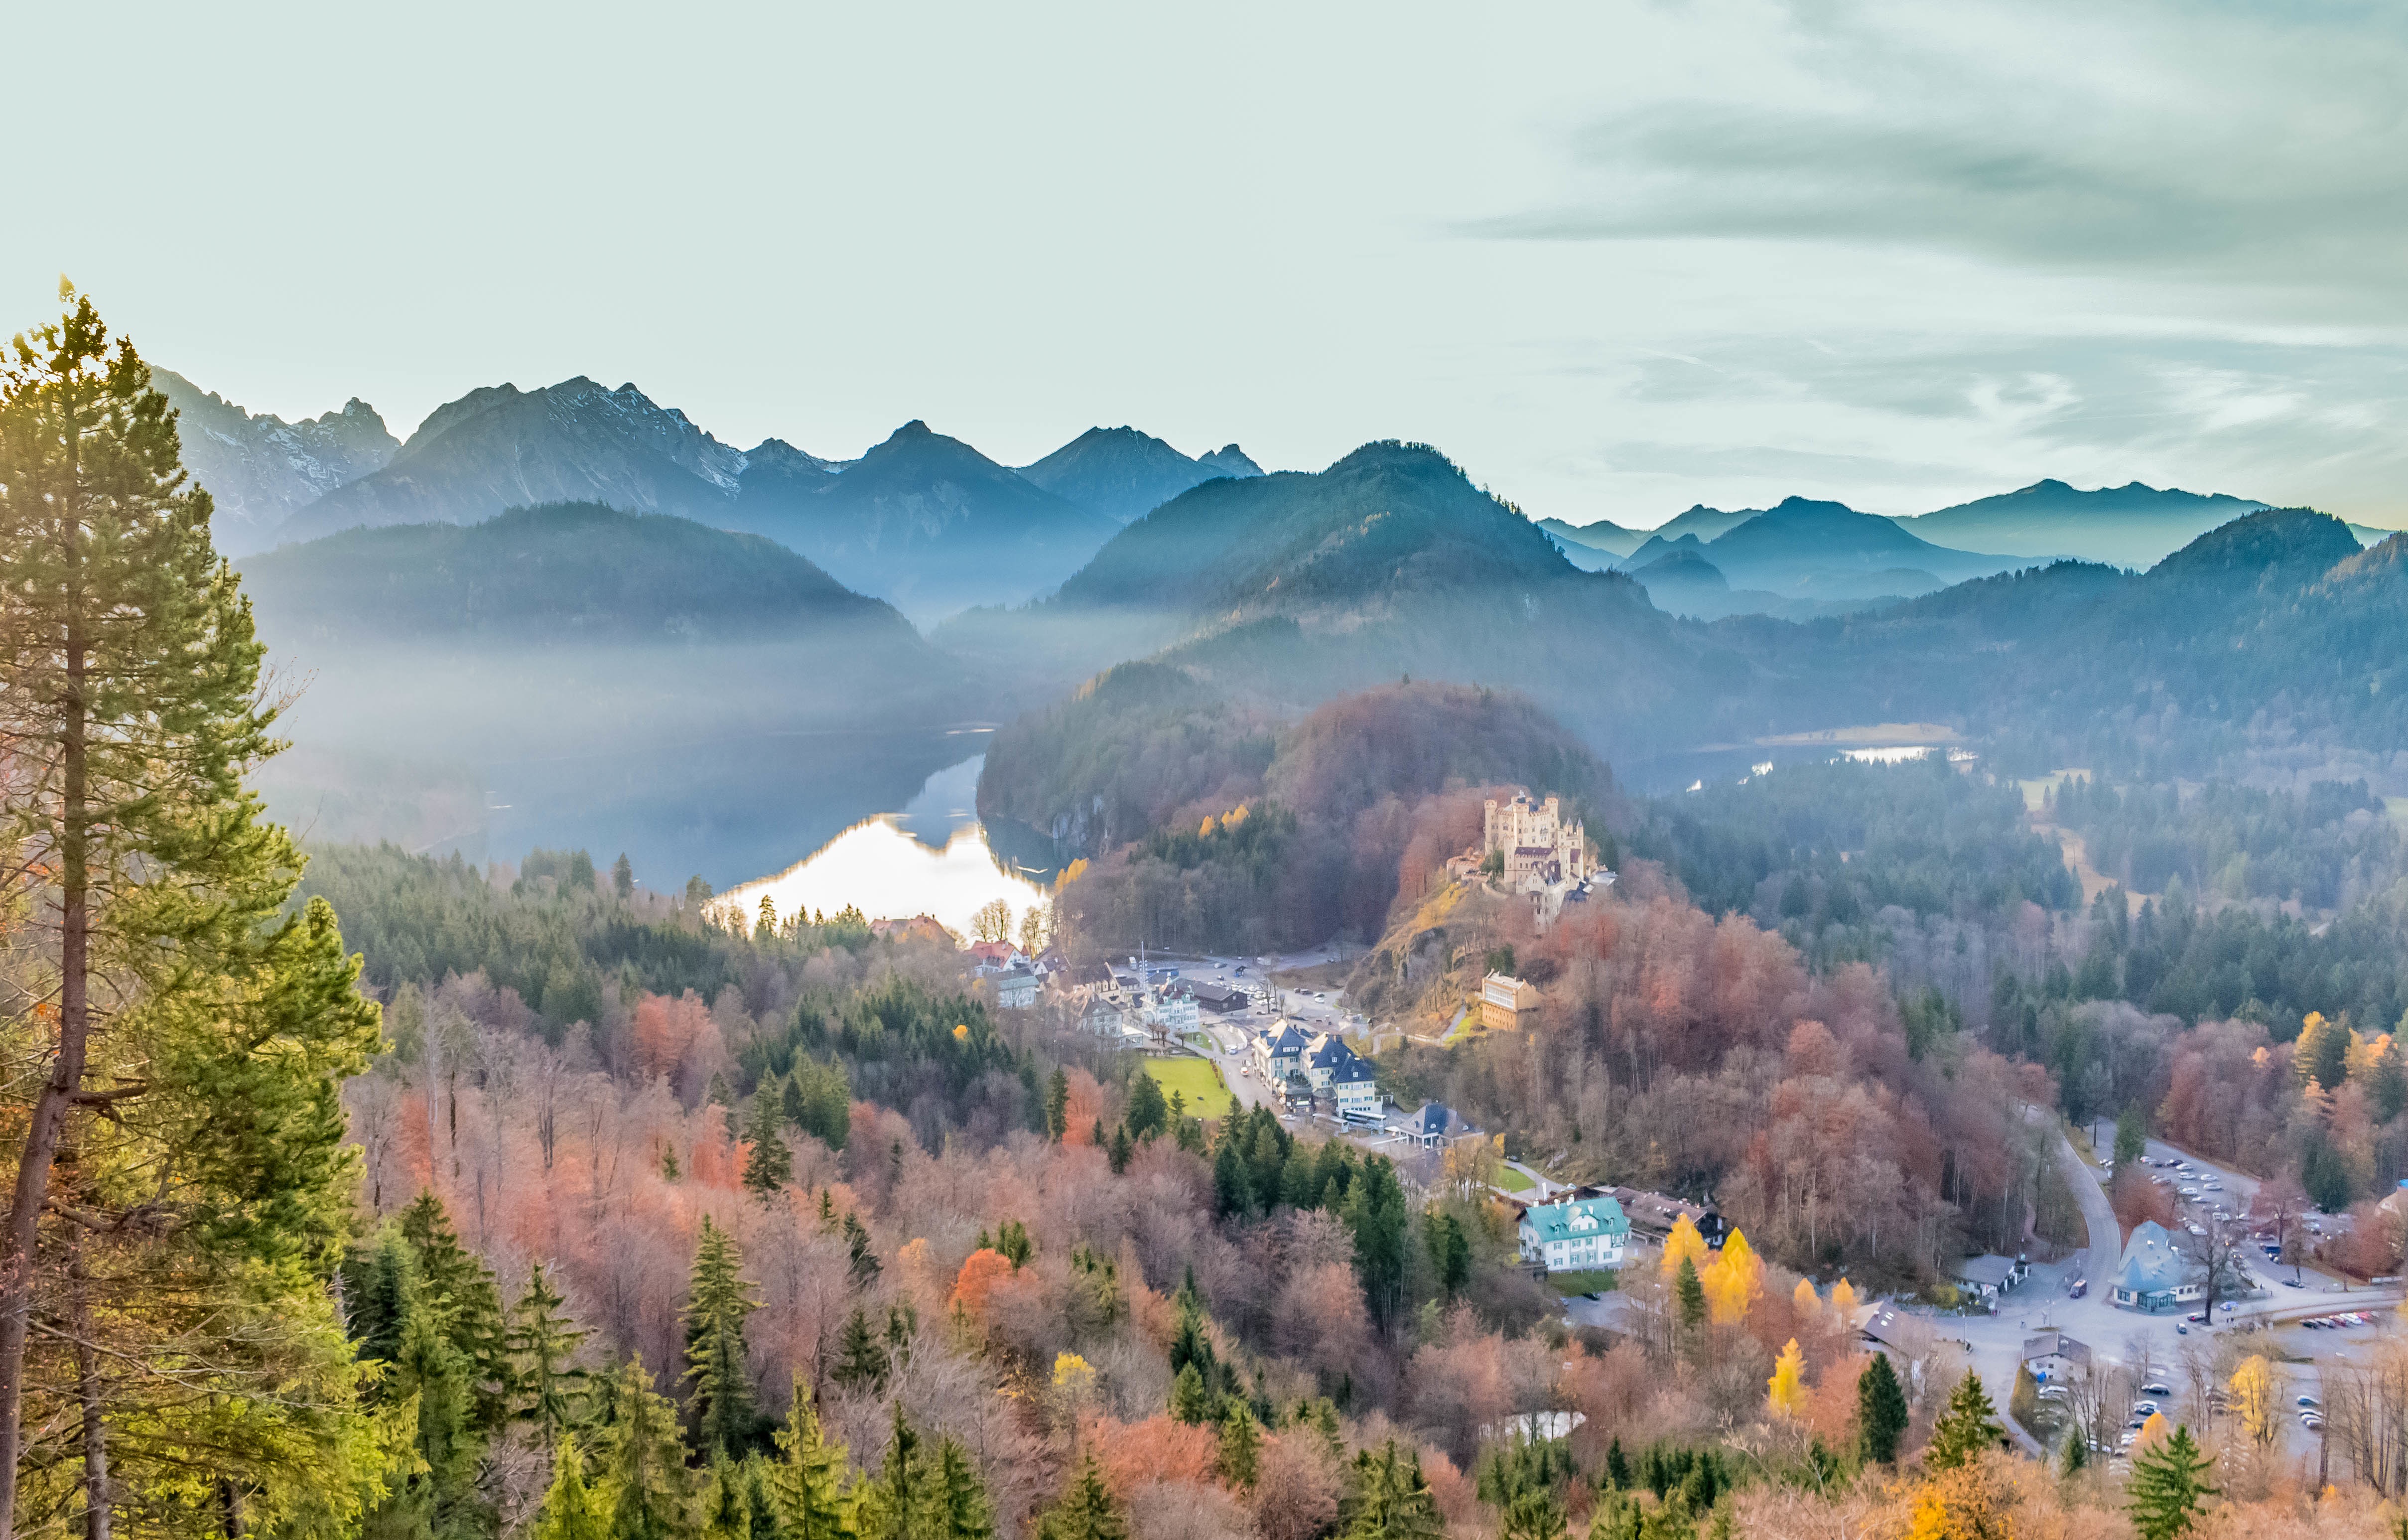
landscape, tree, nature, forest, wilderness, mountain, cloud, meadow, morning, valley, mountain range, autumn, park, national park, season, alps, plateau, landform, geographical feature, atmospheric phenomenon, mountainous landforms